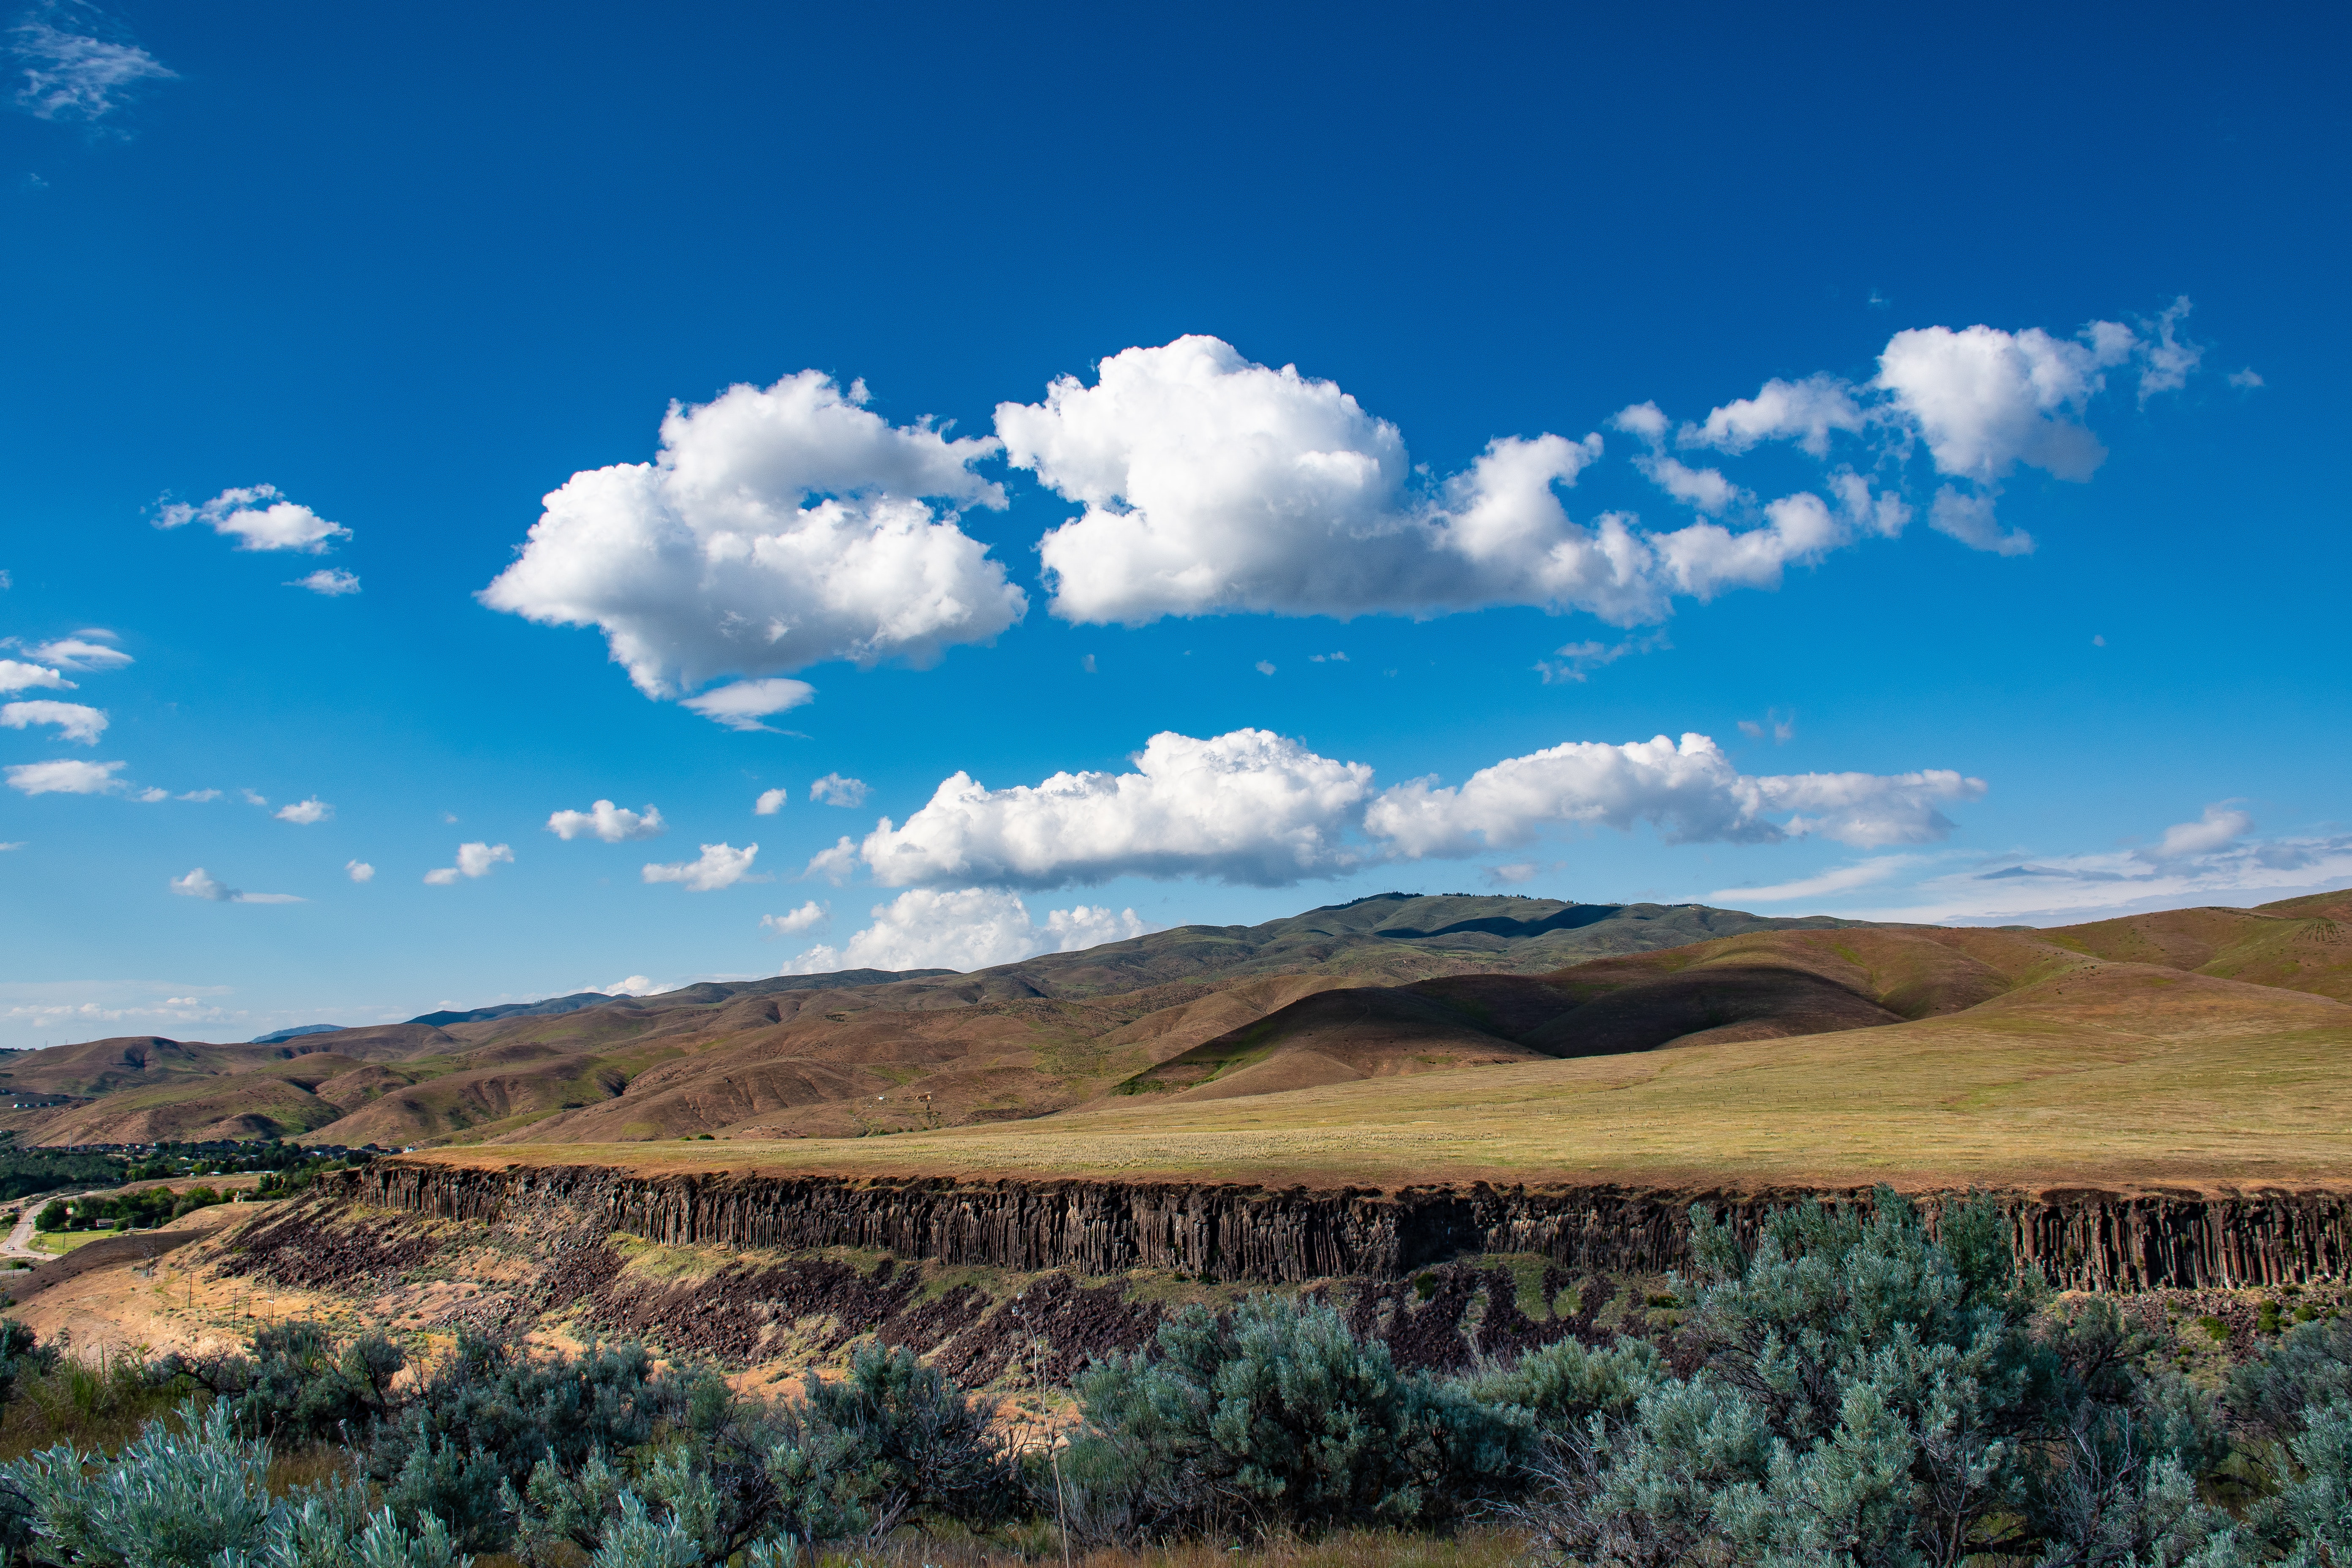
sky, nature, mountainous landforms, natural landscape, cloud, grassland, mountain, natural environment, hill, wilderness, ecoregion, plain, highland, steppe, landscape, tree, plant community, grass, cumulus, plateau, shrubland, rural area, prairie, national park, horizon, ridge, mountain range, geology, fell, road, meteorological phenomenon, savanna, plant, valley, wildflower